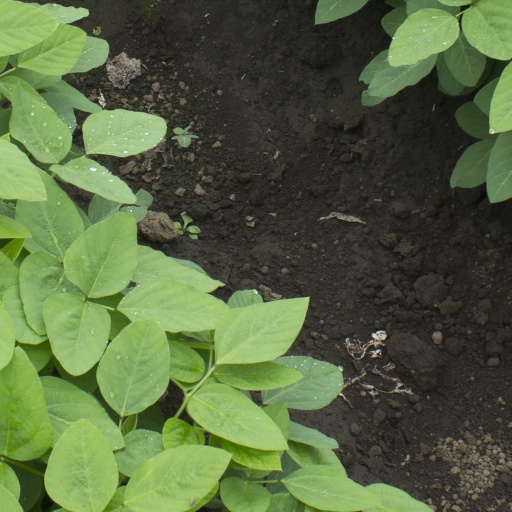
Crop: soybean